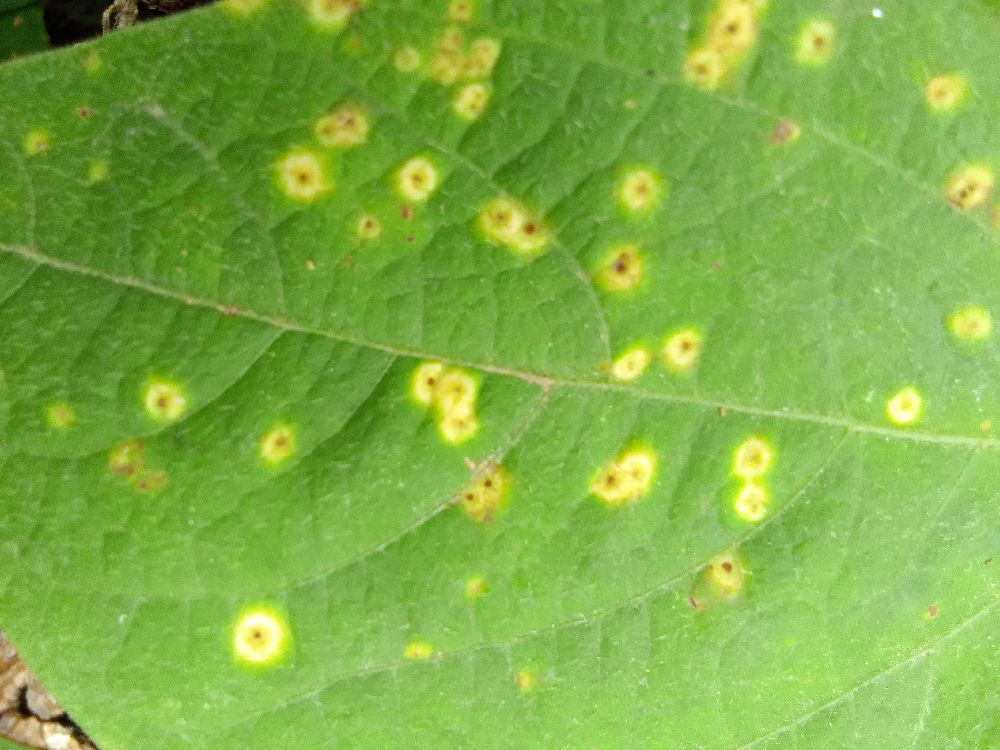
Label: rust